Mosaic

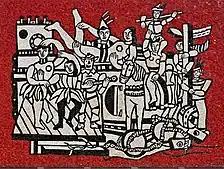
Fernand Léger – Grand parade with red background, mosaic 1958 (designed 1953). National Gallery of Victoria (NGV), Australia

Noted 19th-century mosaics include those by Edward Burne-Jones at St Pauls within the Walls in Rome. Another modern mosaic of note is the world's largest mosaic installation located at the Cathedral Basilica of St. Louis, located in St. Louis, Missouri. A modern example of mosaic is the Museum of Natural History station of the New York City Subway (there are many such works of art scattered throughout the New York City subway system, though many IND stations are usually designed with bland mosaics). Another example of mosaics in ordinary surroundings is the use of locally themed mosaics in some restrooms in the rest areas along some Texas interstate highways.